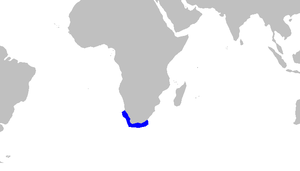
Haploblepharus pictus est un requin de la famille des Scyliorhinidae qui se rencontre dans l'Atlantique sud, des côtes de la Namibie jusqu'à celles de la région du Cap.